Right-wing populism

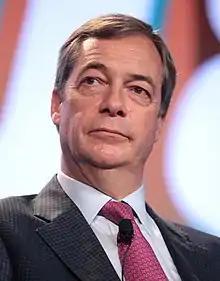
Nigel Farage of Reform UK

In the early 1970s, the home of the strongest right-wing populist party in Europe was in Denmark, the Progress Party. In the 1973 election, it received almost 16% of the vote. In the following years, its support dwindled, but the Danish People's Party replaced it in the 1990s, becoming an important support party for the governing coalition in the 2000s. At the height of its popularity, it won 21% of the vote (corresponding to 37 seats) in the 2015 Danish general election, becoming the second-largest party in the Folketing and serving once again as support party for two minority governments 2015–2019 before being reduced to 16 seats in the 2019 Danish general election and 5 seats (2.6% of the vote) in 2022. In 2015 the New Right party was founded, which gained six seats (3.7% of the vote) at the 2022 election. In 2022 the Denmark Democrats were founded as the most recent right-wing populist party in the Folketing, gaining 8% of the vote and 14 seats at the 2022 general election.